Coffee production in Jamaica

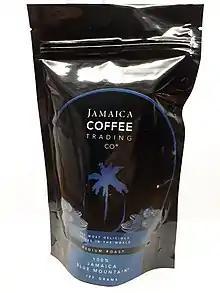
125 Grams of Jamaica Blue Mountain Coffee beans certified by Jamaica Agricultural Commodities Authority.

Coffee production in Jamaica began after 1728, when governor Sir Nicholas Lawes introduced the crop near Castleton, north of Kingston. Jamaican Blue Mountain Coffee is the special variety of coffee that is grown in the Blue Mountains region, which has the most conducive climate and topographical features; this variety is known for its scent and sweet taste. Most of Jamaica's coffee production is grown for export.